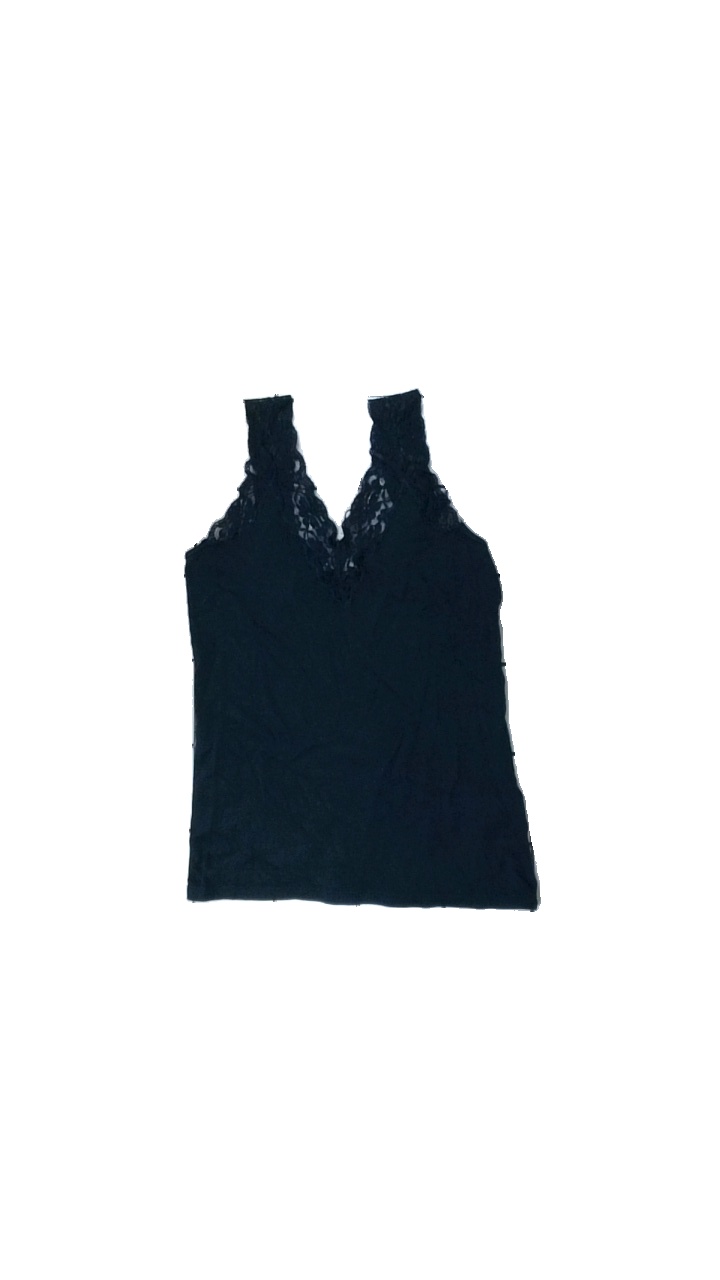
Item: Tank Top (Ladies)
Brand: Hamton Republic (kappahl)
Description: blått linne med spets upptill, lite luddig
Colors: Blue
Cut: Regular
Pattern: Lace
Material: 100% cotton
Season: Summer
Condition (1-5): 4
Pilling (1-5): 5
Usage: Reuse
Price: <50